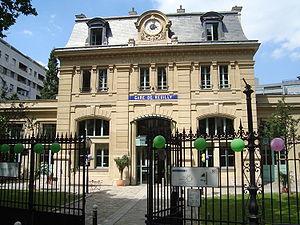
La ligne de Paris-Bastille à Marles-en-Brie, également connue sous le nom de ligne de la Bastille, ligne de Vincennes ou ligne V, est une ligne de chemin de fer française, de l'ancien réseau Est, d'une longueur de 66,3 kilomètres, qui reliait à son apogée la gare de Paris-Bastille, à Paris, à la gare de Marles-en-Brie via Verneuil-l'Étang.
L’avenue Daumesnil est une voie située dans le 12ᵉ arrondissement de Paris et à Saint-Mandé, en France.
La gare de Reuilly est une gare ferroviaire française, en activité de 1859 à 1985, située au 181 avenue Daumesnil dans le 12ᵉ arrondissement de Paris. Depuis 2003, son bâtiment voyageurs est devenu la maison des associations de l'arrondissement.